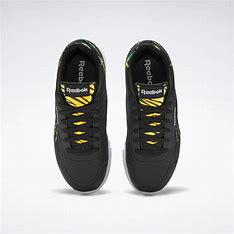
Brand: Reebok
Model: Royal Classic Jogger 3